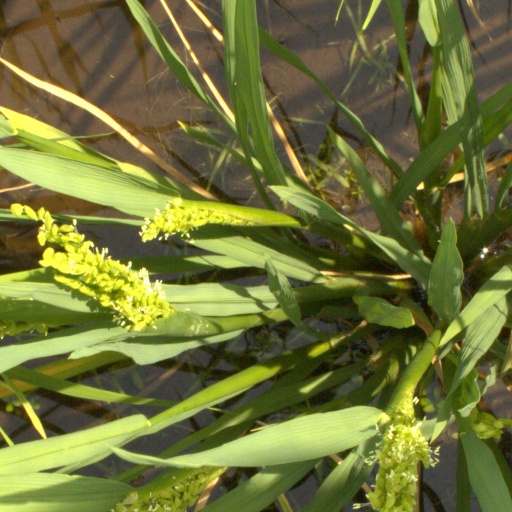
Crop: rice